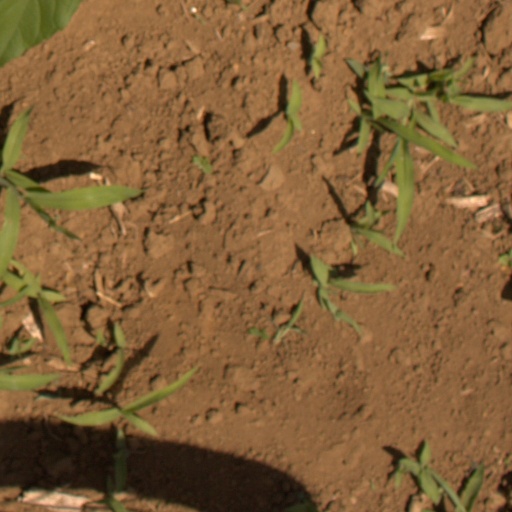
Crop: Jerusalem artichoke